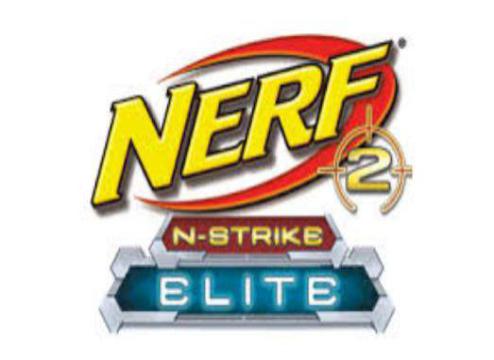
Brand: nerf
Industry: Leisure